Itami Station (Hankyu)

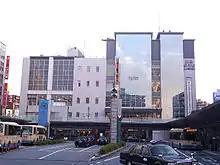
Station building

The station opened in 1920 at street level on a site approximately 150 meters southeast of its present location, and relocated to its present elevated site in 1968.